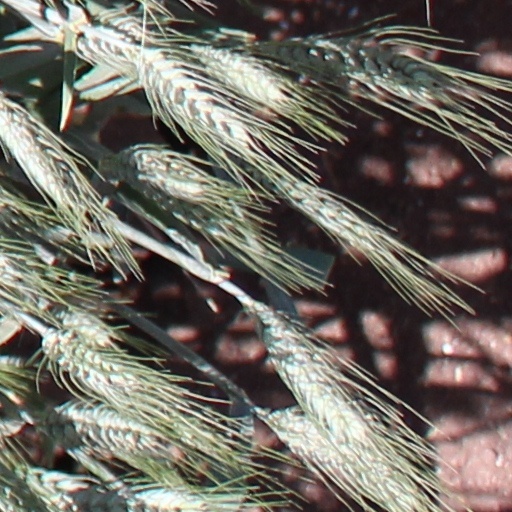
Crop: wheat